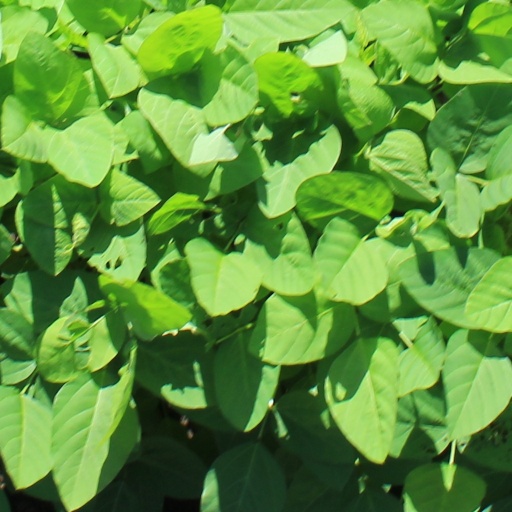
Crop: soybean